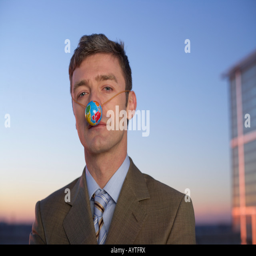
businessman wearing globe like a fake nose